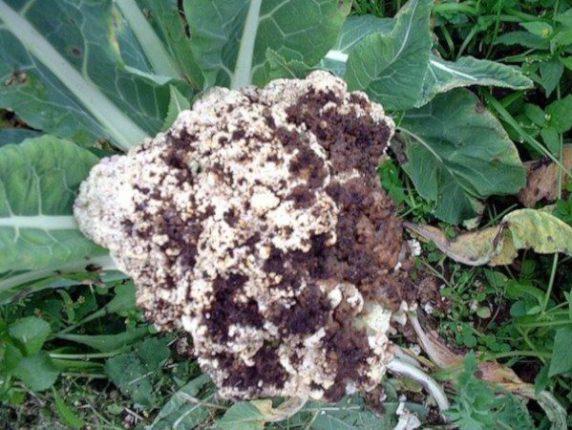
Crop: unknown
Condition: cauliflower_cauliflower_bacterial_soft_rot